Shock (2010 film)

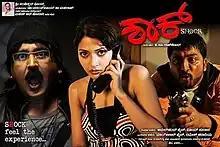
Official poster

Shock is a 2010 Indian Kannada-language psychological thriller film directed by H. S. Rajasekar. A remake of "Kaun?" (1999), the film stars Ramesh Aravind, Suma Guha and Neenasam Ashwath. The film was a box office failure.